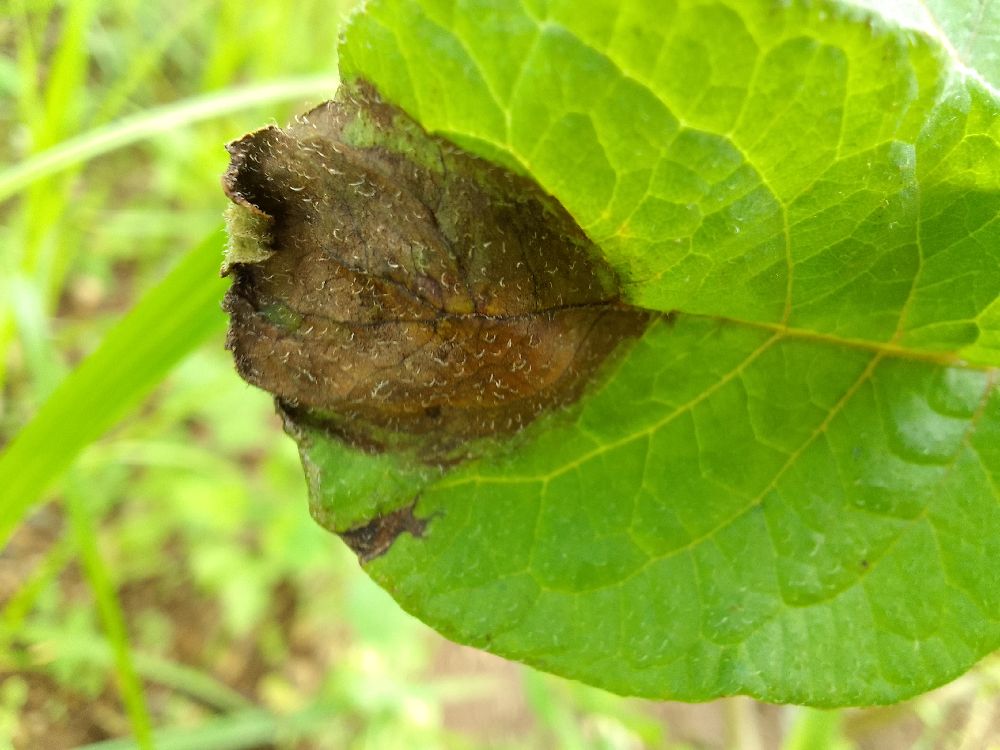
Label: Late blight